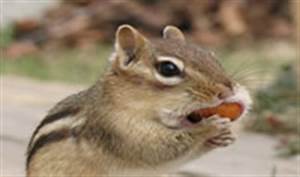
Label: squirrel